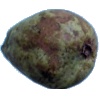
Label: Pear Stone 1